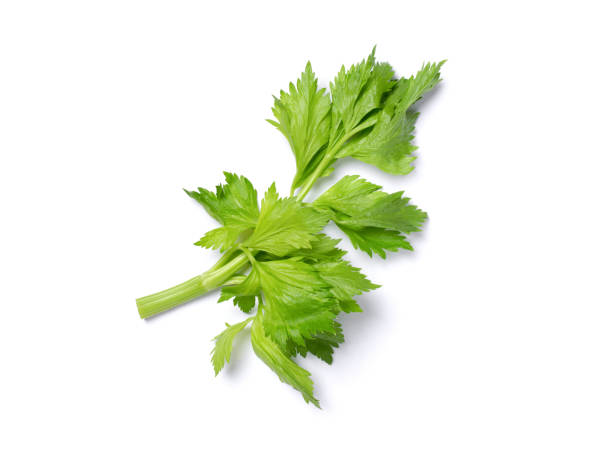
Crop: unknown
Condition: celery